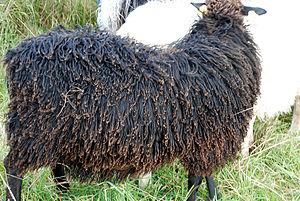
Le cheptel ovin mondial compte un milliard de têtes. Classées par pays, voici une liste des principales races de moutons connues :